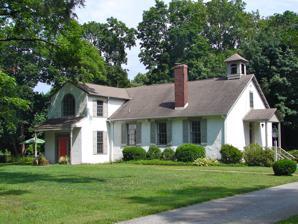
Building: Mt. Airy School No. 27
Country: United States of America
Year built: 1863
United States historic place Mt. Airy School No. 27 U.S. National Register of Historic Places Mt. Airy School No. 27, July 2011 Show map of Delaware Show map of the United States Location 2 Selborne Drive, Centreville, Delaware Coordinates 39°49′37″N 75°37′10″W / 39.82686°N 75.61936°W / 39.82686; -75.61936 Area less than one acre Built 1863 MPS Centreville MRA NRHP reference No. 83001400 Added to NRHP April 13, 1983 Mt. Airy No. 27 School is a historic one-room school built  in 1863 in Centreville , New Castle County, Delaware . It was designed and built as a one-room, one-teacher school, and operated as such from 1863 to  1932. It is now used as a private residence. A gable-roofed portico stands in front of the entrance, with a small bell tower or cupola on the main roof just above it.  Three large six-over-six windows are on each side of the building. In 1983, at the same time the school was listed the Centreville Historic District, the Joseph Chandler House , and Carpenter-Lippincott House , all located nearby, were also listed. References